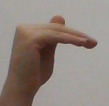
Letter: khaa